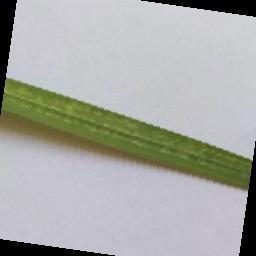
Label: Rice___Brown_Spot